Hiroshima Peace Memorial Ceremony

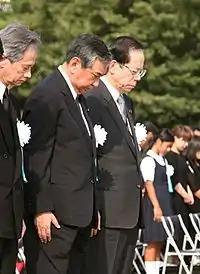
Satsuki Eda (President of the House of Councillors), Yōhei Kōno (President of the House of Representatives) and Yasuo Fukuda (Prime Minister) offered a silent prayer (August 6, 2008)

Due to the dissemination of the memorial culture surrounding Hiroshima worldwide, memorial ceremonies were and are being held also in other parts of the world. One such instance was on August 6, 1986, as a delegation from Hiroshima of 18 individuals arrived at the Israeli Holocaust memorial of Yad Vashem and held a brief ceremony at the Yizkor Hall.